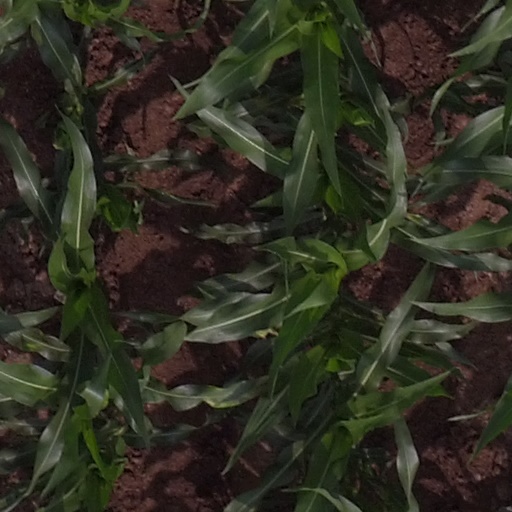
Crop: maize; corn